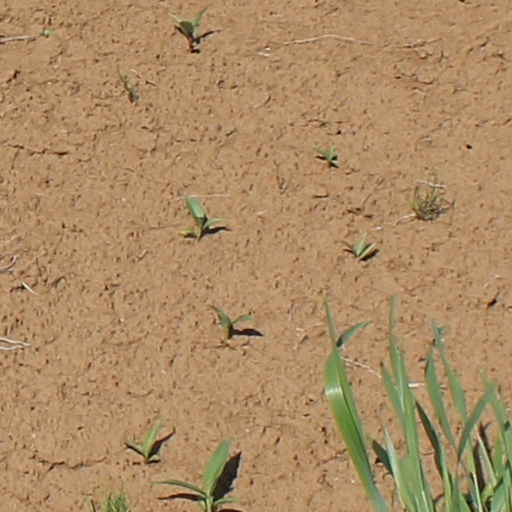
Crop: wheat